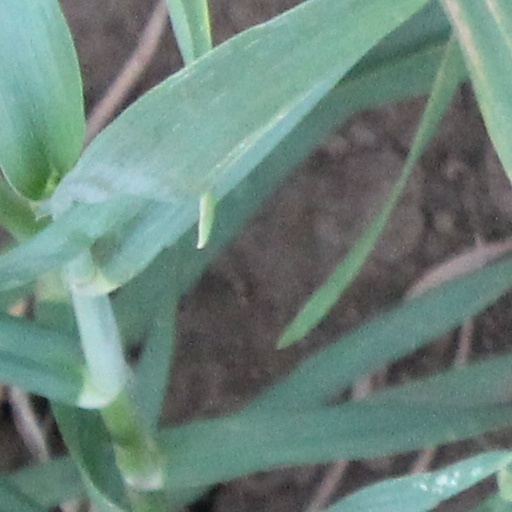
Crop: wheat